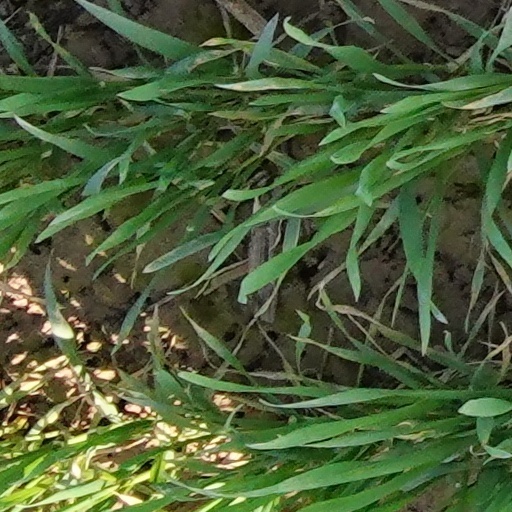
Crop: wheat